Friedrich Bayer

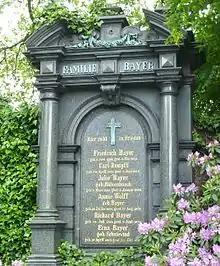
Friedrich Bayer grave site, Wuppertal

Friedrich Bayer changed the spelling of his surname from Beyer in his early twenties, due to the publicity gained by a fraudulent merchant from Leipzig bearing the same name. Friedrich Beyer from Barmen feared that the bad reputation of his namesake could damage his business and consequently changed his surname to Bayer.